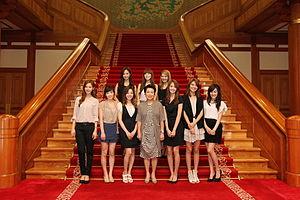
Girls' Generation est un girl group sud-coréen formé par SM Entertainment en 2007 et composé de neuf membres. Depuis 2012, il existe un sous-groupe constitué de Taeyeon, Tiffany et Seohyun : Girls' Generation-TTS. Et en 2018, un deuxième sous-groupe composé de Taeyeon, Sunny, Yuri, Hyoyeon et Yoona débute sous le nom de Girls' Generation-Oh!GG.